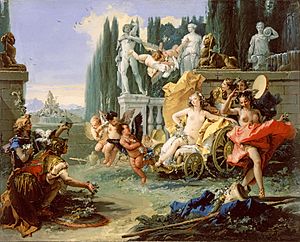
Fasti (værk af Ovid)
Tiepolos Floras triumf (ca. 1743), inspireret af fortælling i Ovids Fasti, 4. bog[1]
Fasti er et digt af Ovid med en digterisk fremstilling af den romerske kalenders dies fasti med mytologiske forklaringer på, hvorfor de forskellige dage hedder, som de gør, og hvorfor man på netop denne dag skal overholde forskellige ritualer. Ovids Fasti kan læses som en kilde til forståelse af det romerske år.